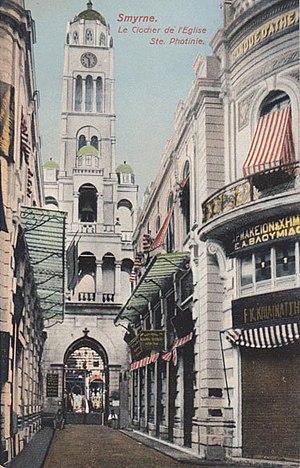
Carte postale illustrant le clocher de l'Église St. Photinie